Whisper Me a Love Song

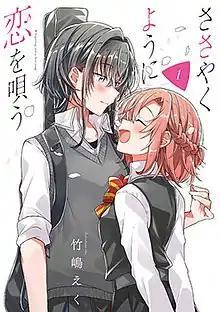
First "tankōbon" volume cover

is a Japanese manga written and illustrated by . It was first serialized in Ichijinsha's "Comic Yuri Hime" April 2019 issue and is licensed in English by Kodansha Comics. An anime television series adaptation produced by Cloud Hearts and Yokohama Animation Laboratory aired from April to December 2024.